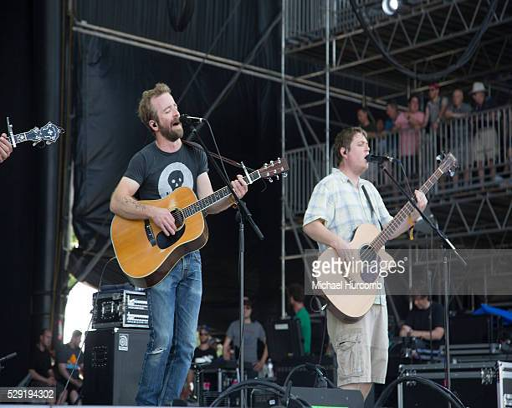
musical artist performs at festival